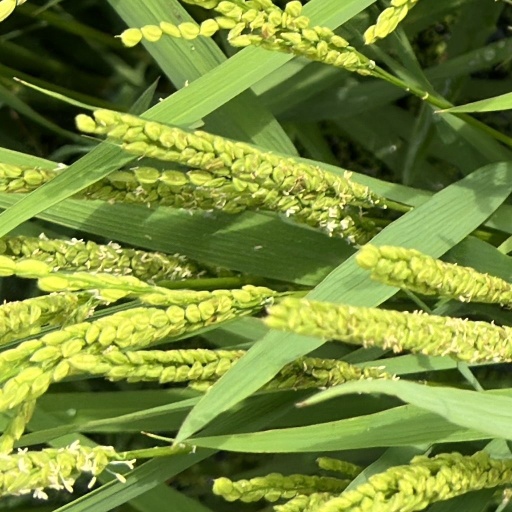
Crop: rice